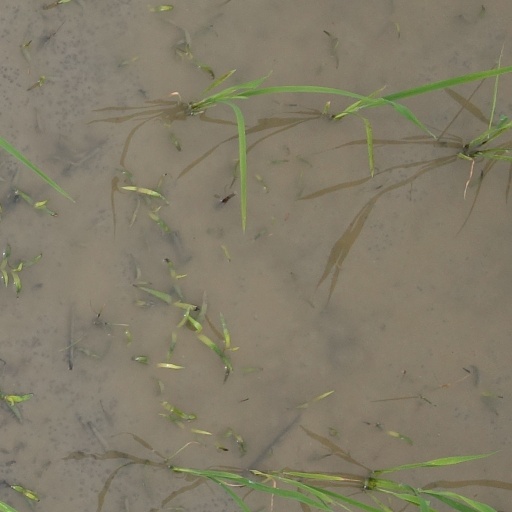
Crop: rice